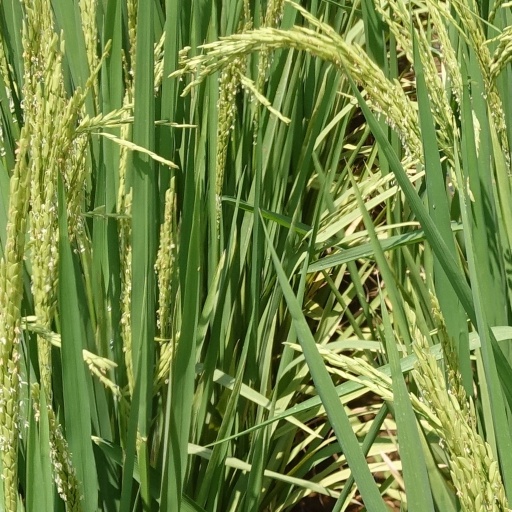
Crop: rice